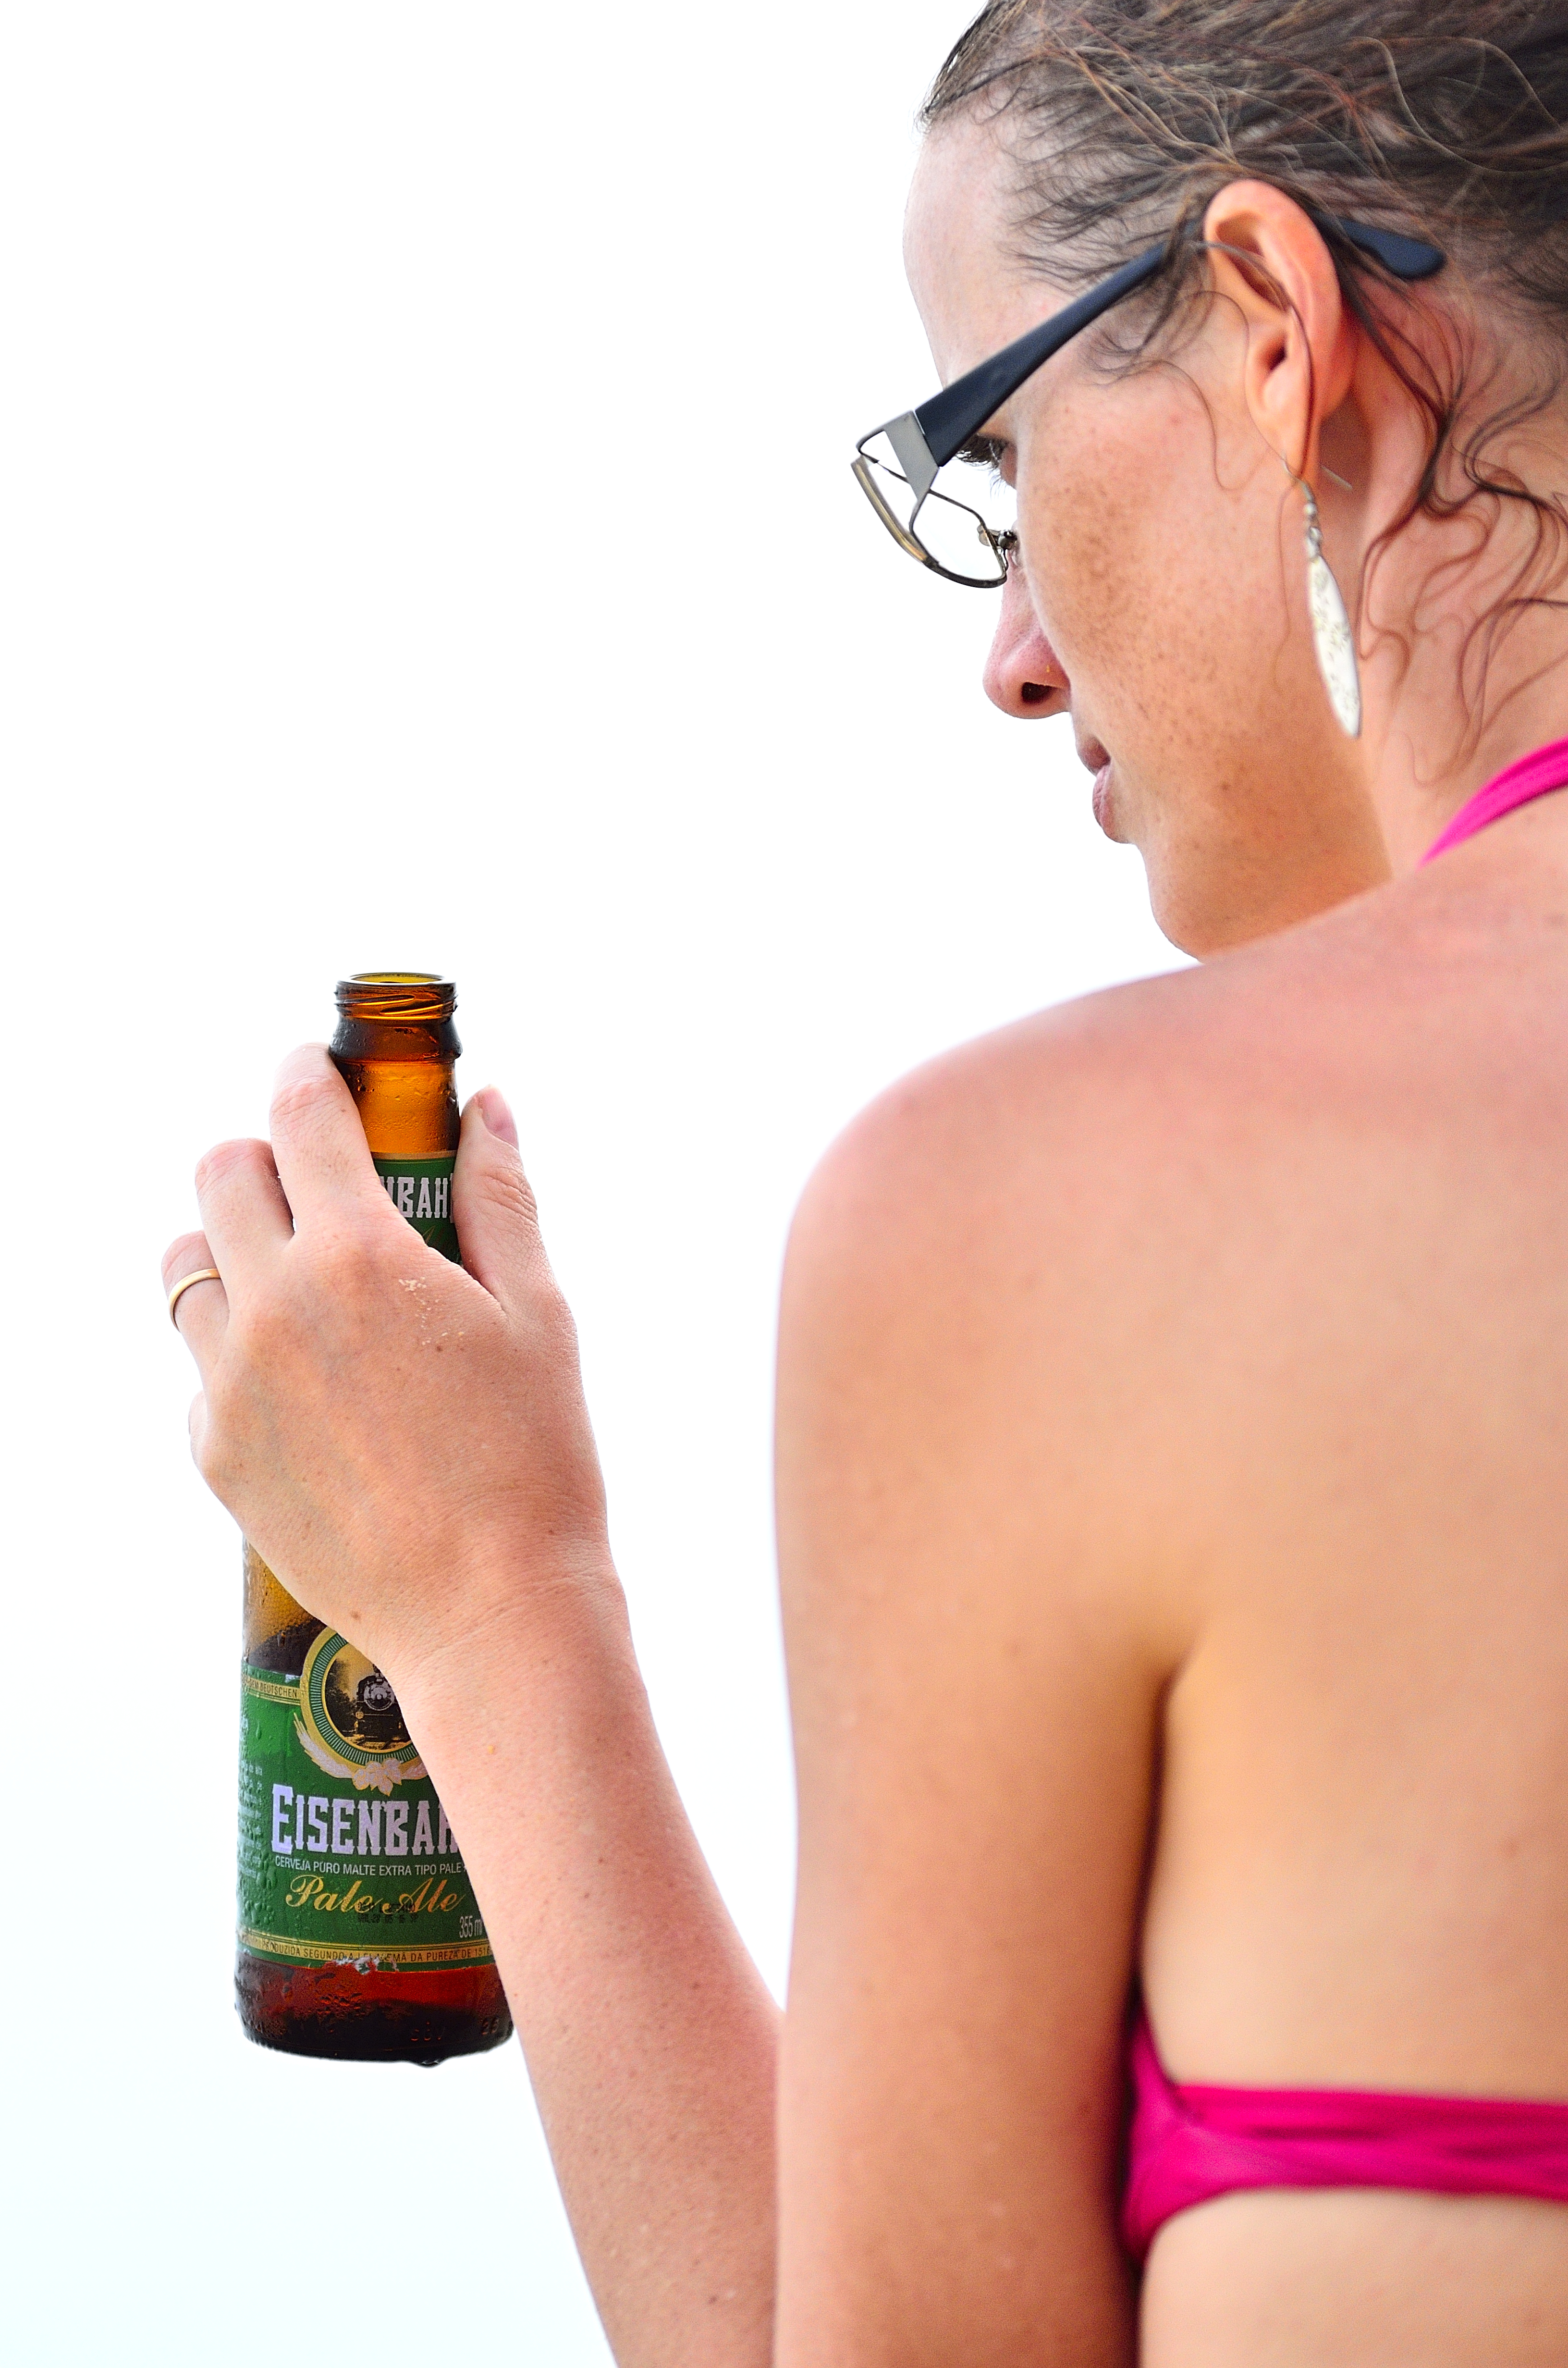
hand, leg, finger, arm, mouth, human body, nose, arena, neck, glasses, mar, verano, fiesta, sol, praia, organ, florianopolis, floripa, mole, vacaciones, sense